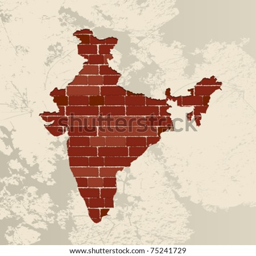
map on a brick wall